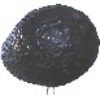
Label: avocado